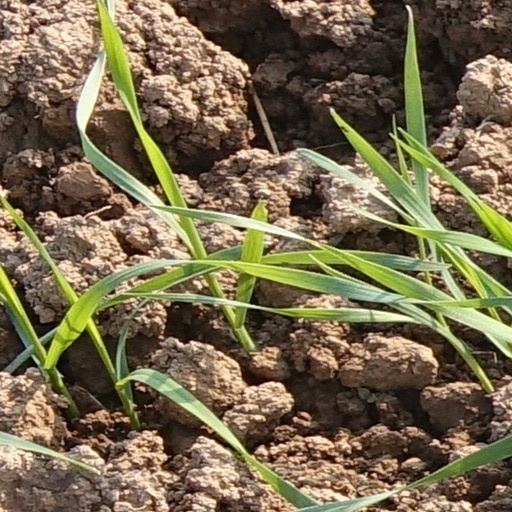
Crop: wheat